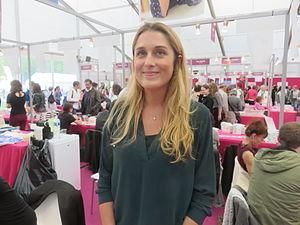
L'écrivain Jessica Nelson, au salon du livre les mots Doubs de Besançon en 2015
Livres dans la Boucle est un salon du livre annuel de Besançon, dans le Doubs en Bourgogne-Franche-Comté. Il est organisé depuis 2002 durant trois jours du mois de septembre dans le centre historique pour marquer la rentrée littéraire, avec plus de 200 invités écrivains pour près de 30 000 visiteurs.